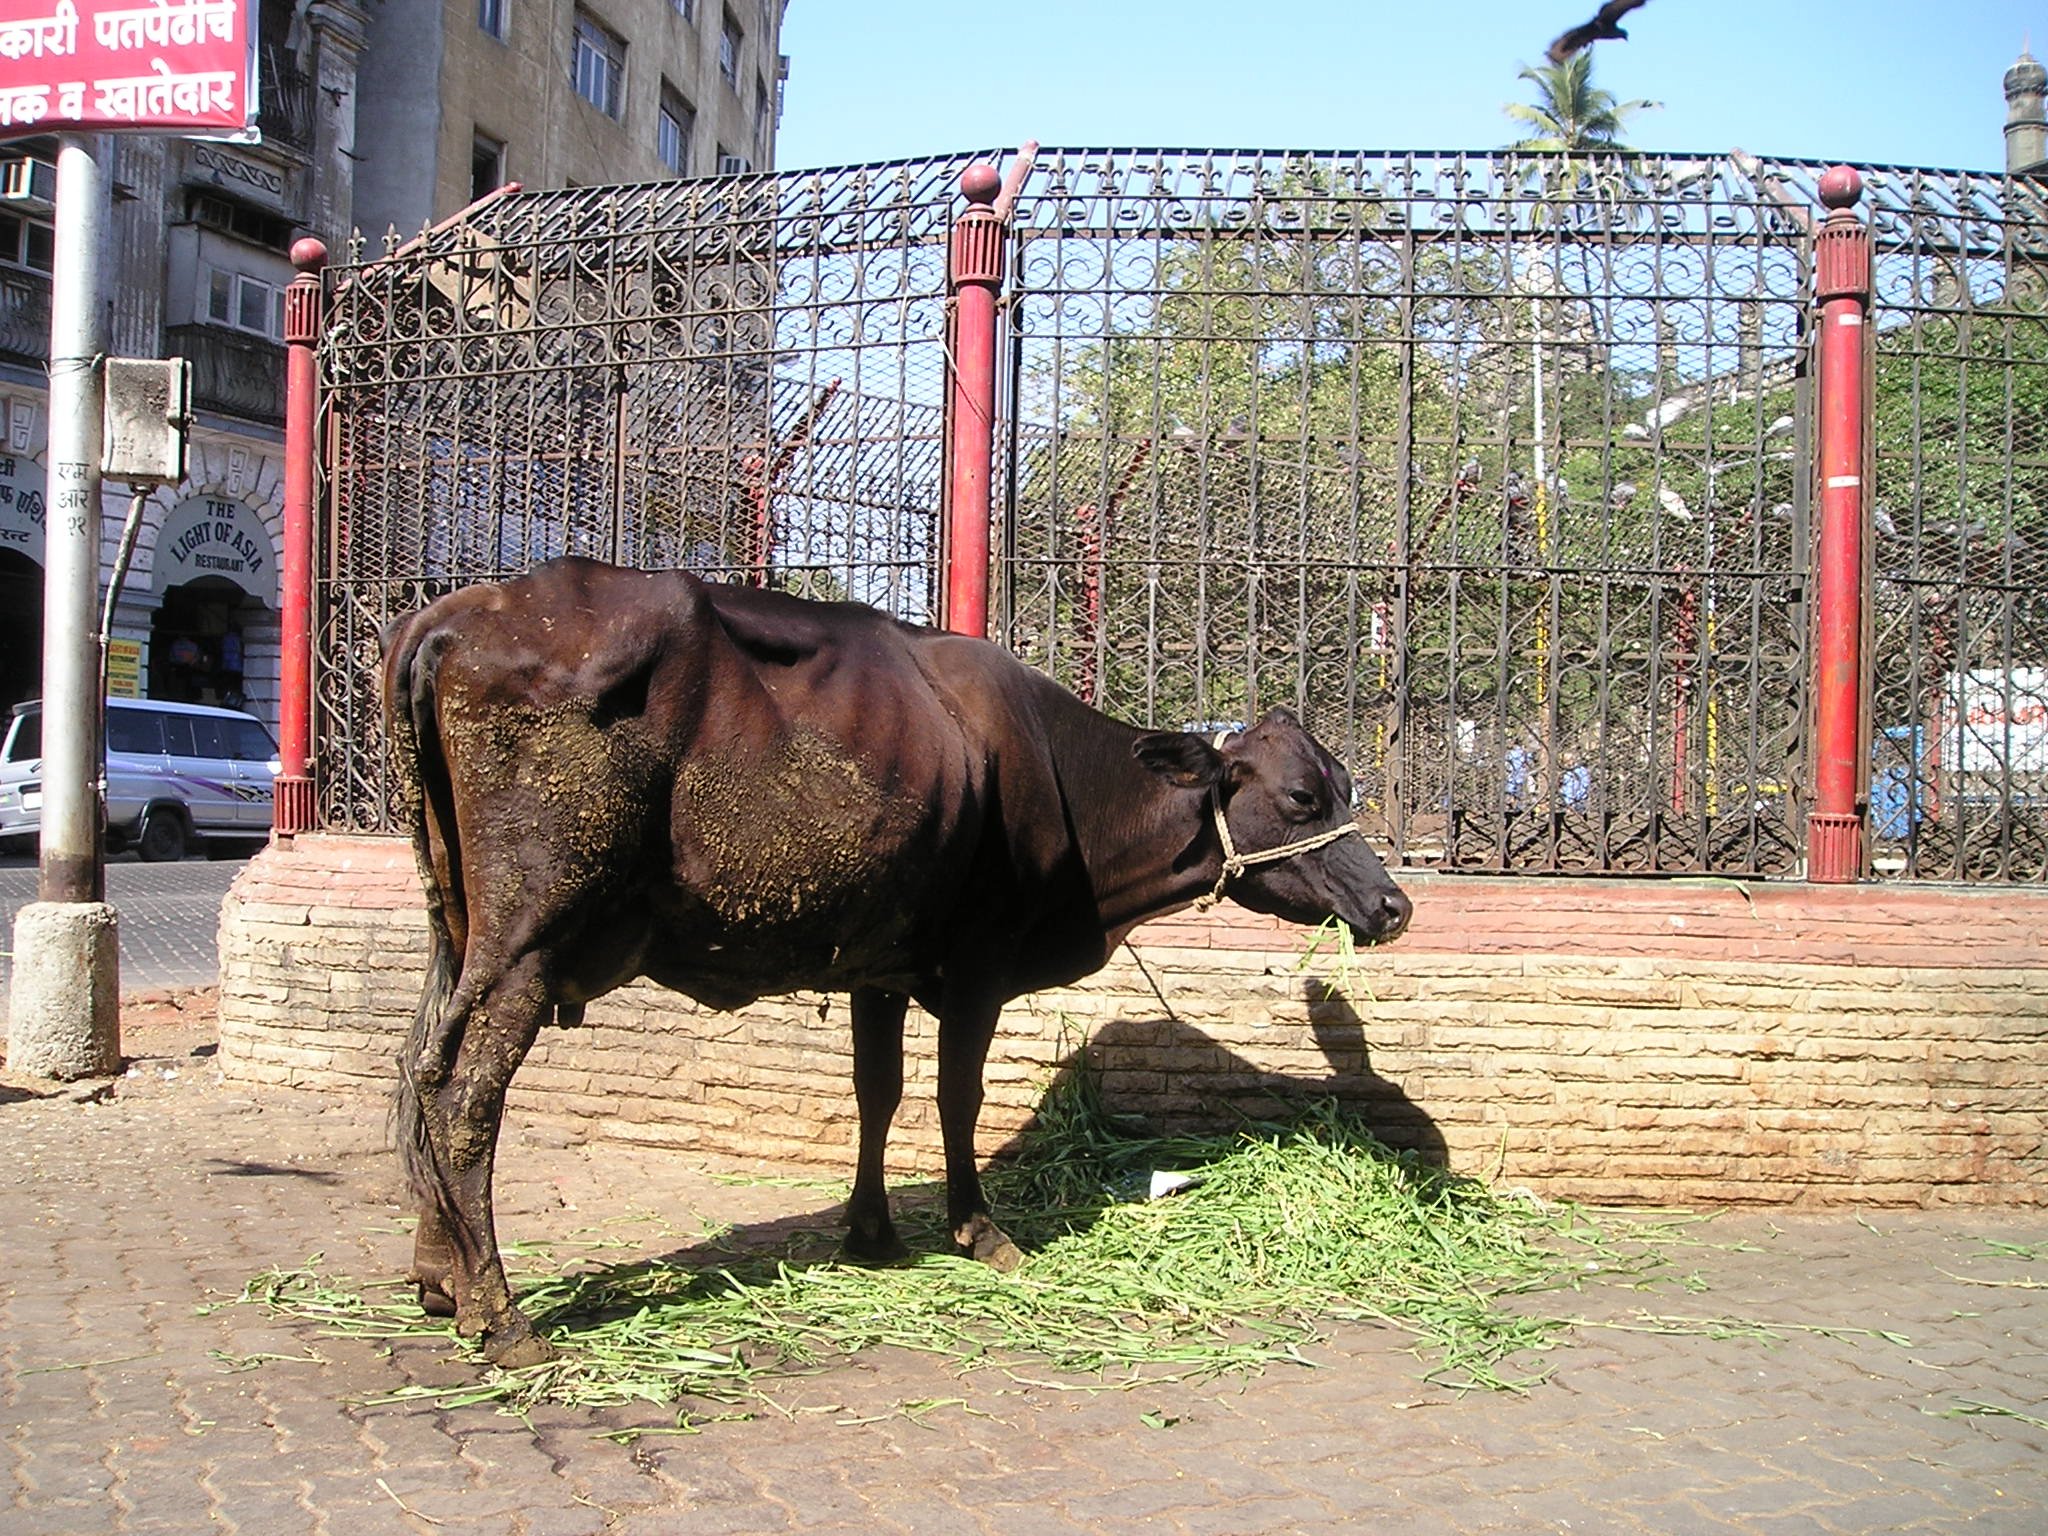
wildlife, zoo, cow, cattle, mammal, bull, holy, india, tradition, mumbai, bombay, cattle like mammal